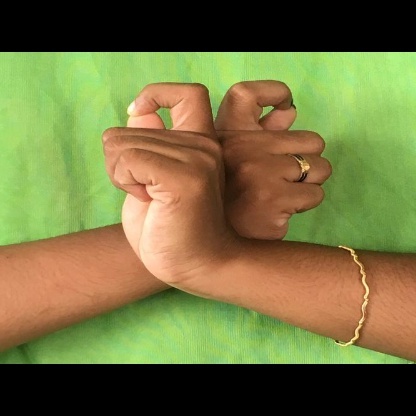
Mudra: Berunda